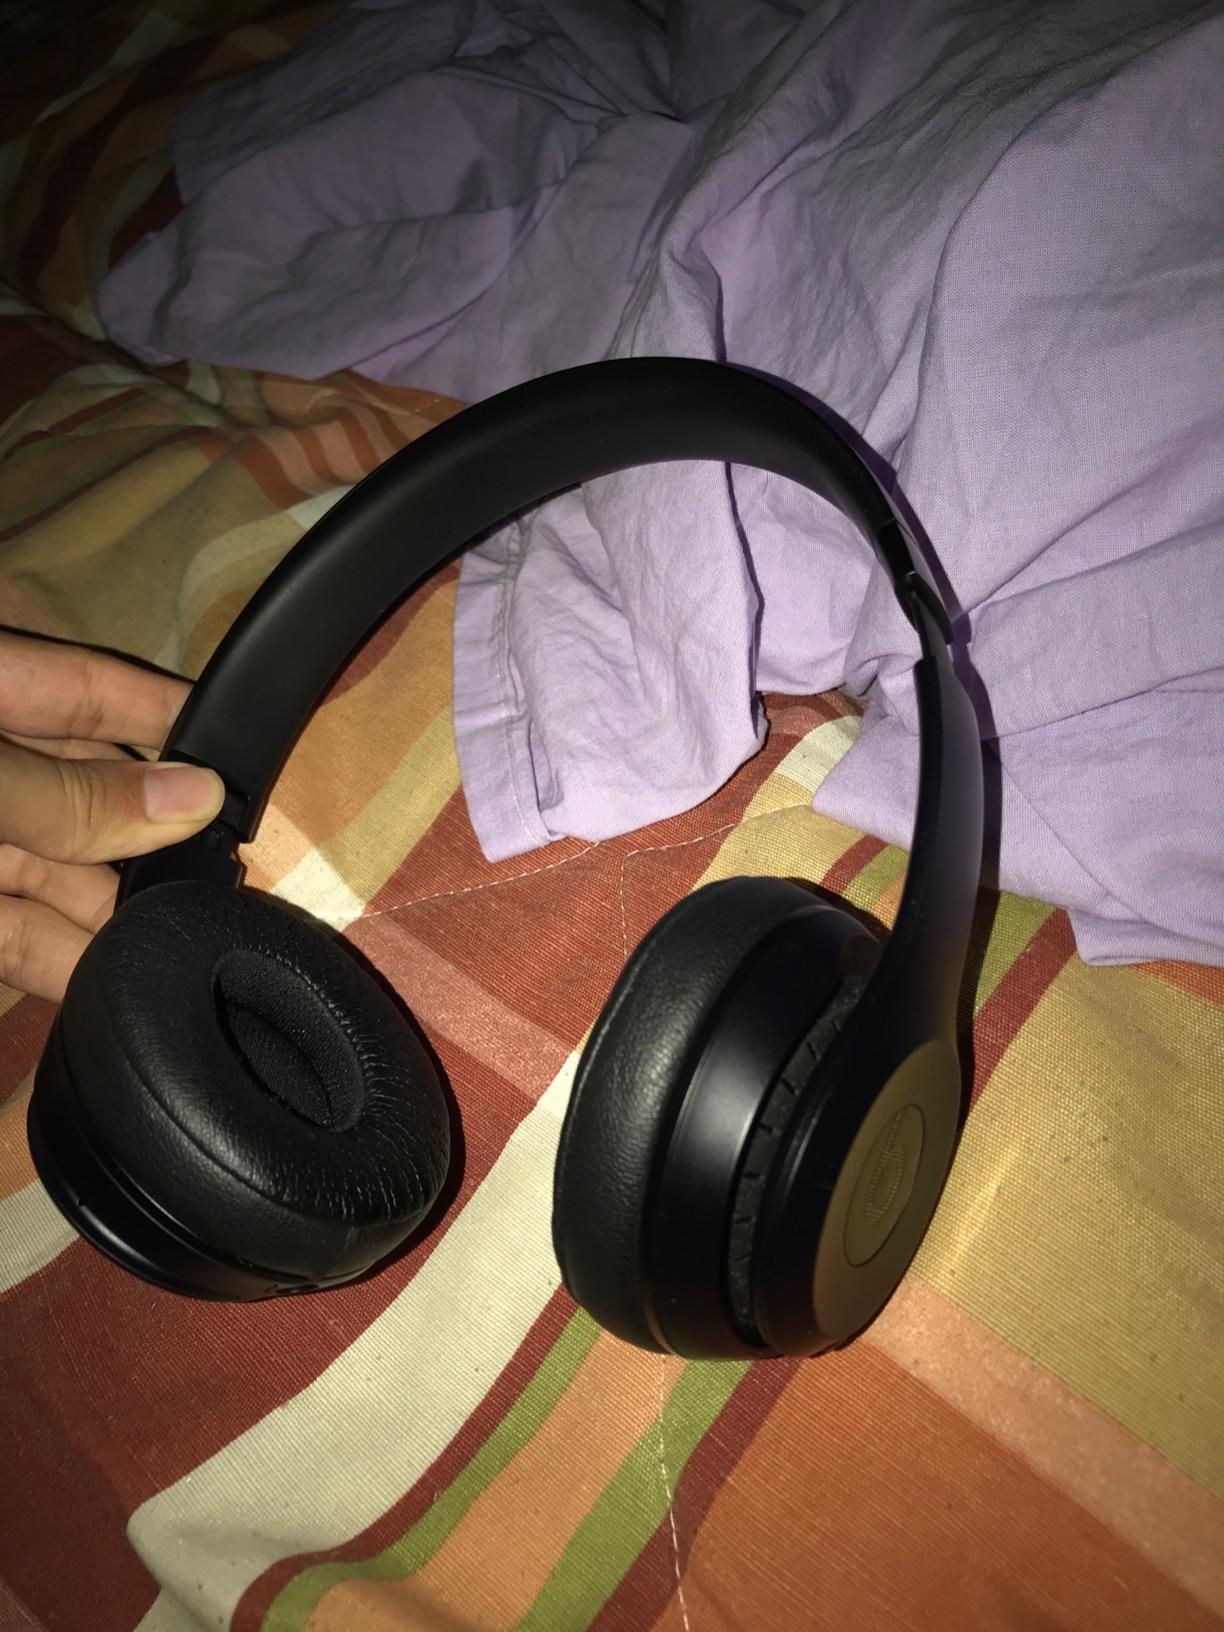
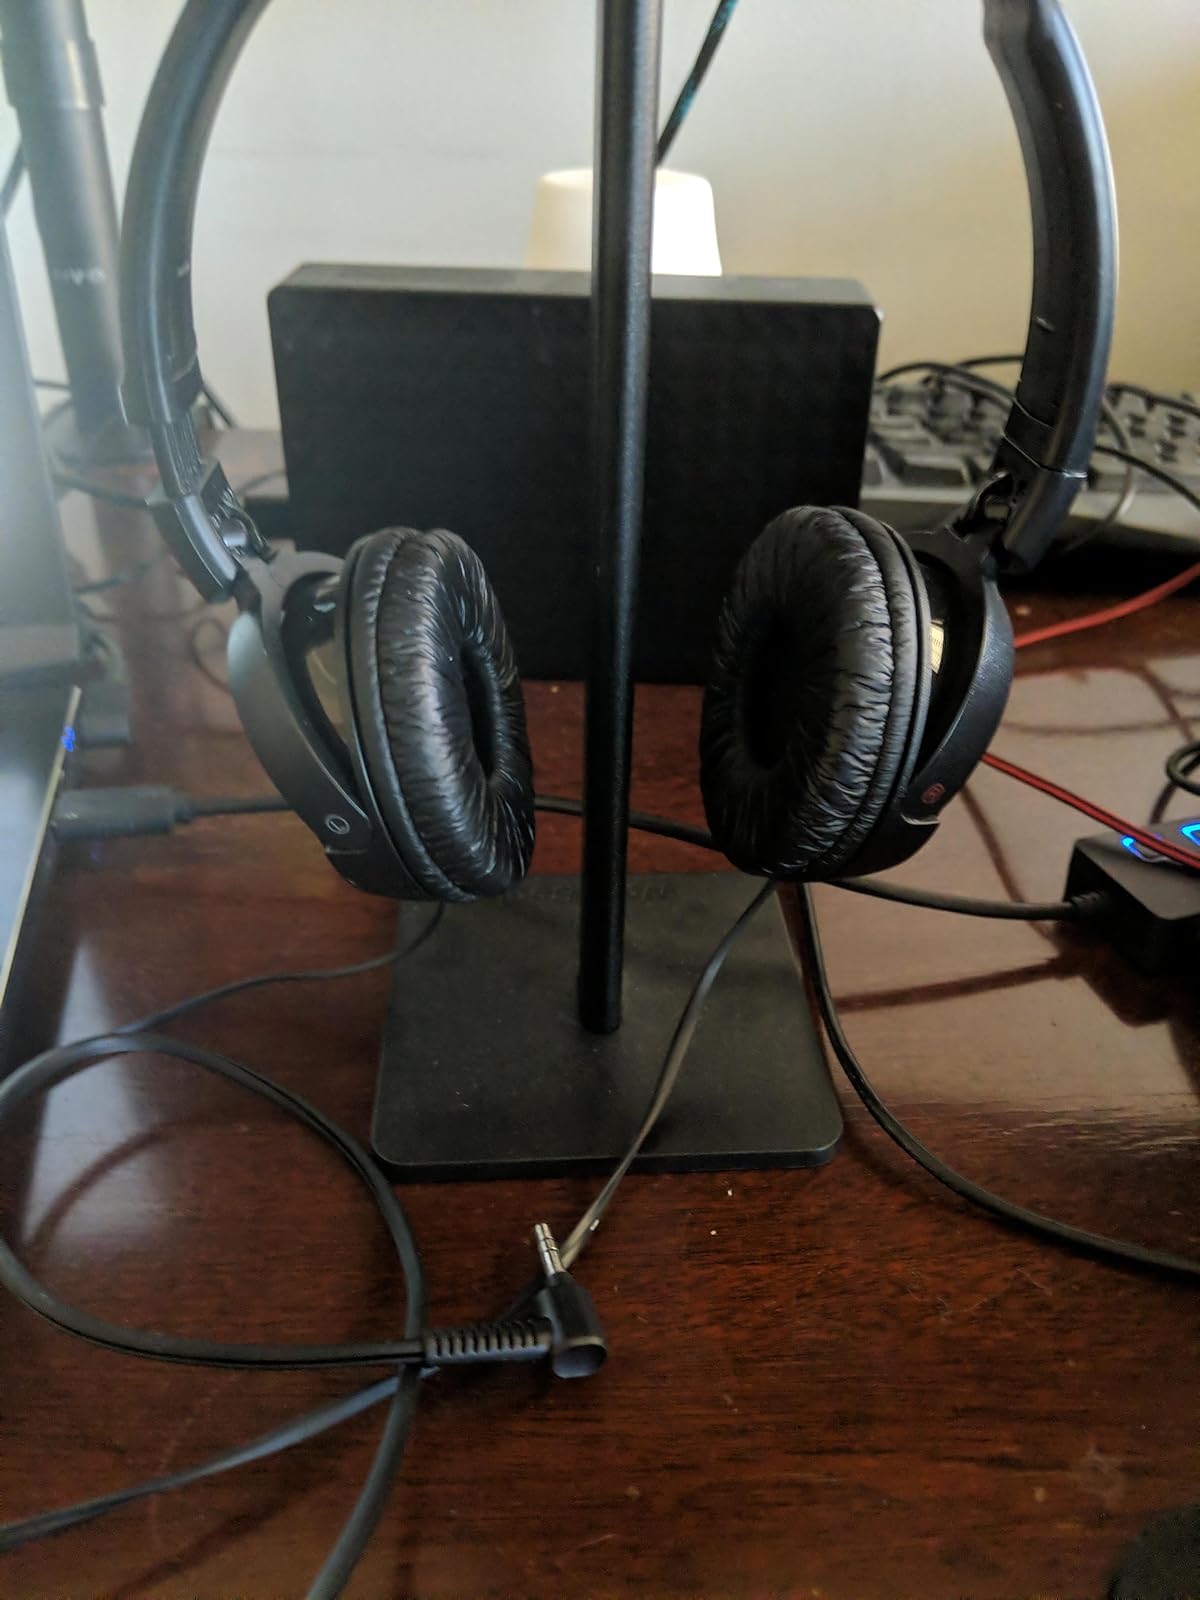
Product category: headphones
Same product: no